True Believers (comics)

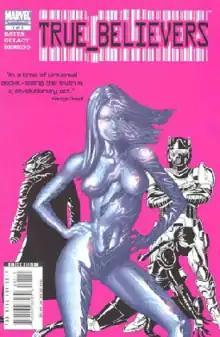

True Believers is an American comic book limited series from Marvel Comics, written by Cary Bates, with art by Paul Gulacy.